Warsaw Downtown Historic District

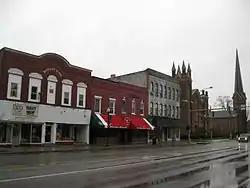
East Side of North Main St., Warsaw Downtown Historic District, October 2009

Warsaw Downtown Historic District is a national historic district located at Warsaw in Wyoming County, New York. The district encompasses 36 contributing buildings in the village of Warsaw. They are a variety of commercial, institutional, and religious buildings with most built between the 1870s and 1915. A number of commercial buildings were constructed after the fires of 1867 and 1887. They include the Andrew Jackson Warner designed United Church of Warsaw (1860s), First Baptist Church (1889), Bartlett Block (c. 1866, c. 1890), Hostetter's Pharmacy (c. 1888), New Watkin's Hotel (c. 1888) Sullivan Building (1915), Wyoming County Bank (c. 1905), Glover's Department Store (c. 1916), Gardner's Grocery (c. 1860-1870), Pratt Grocery (c. 1870), Farman-Humphrey Block (1884), Lincoln Block (c. 1894-1900), and Schwab's Motor Sales (c. 1940). Located in the district and separately listed are the Warsaw Academy and United States Post Office.